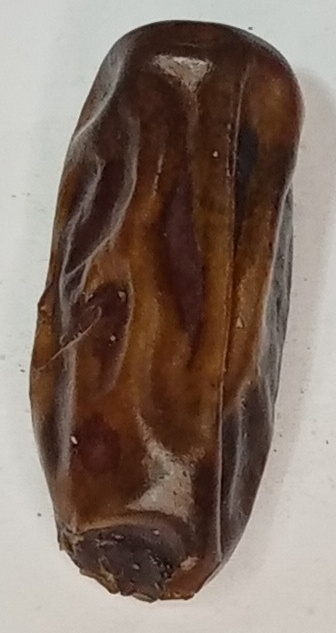
Variety: gajar
Size: small
Grade: grade-2